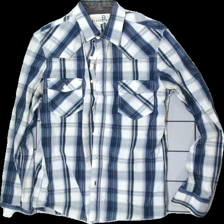
View: front
Type: Shirt
Category: Men
Brand: Not in the list
Brand text on label: blueprint
Colors: White, Blue
Material: 100% cotton
Pattern: Checkered print
Cut: Regular
Size: S
Season: All
Stains: Major
Damage: stained
Damage location: top center
Damage 2: stained
Damage 2 location: top left
Damage 3: stained
Damage 3 location: top right
Price range: <50
Recommended usage: Export